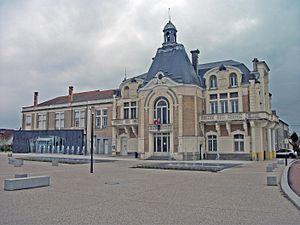
Mairie de Saint-Yorre, Auvergne, France
Saint-Yorre est une commune française située dans le département de l'Allier, en région Auvergne-Rhône-Alpes.